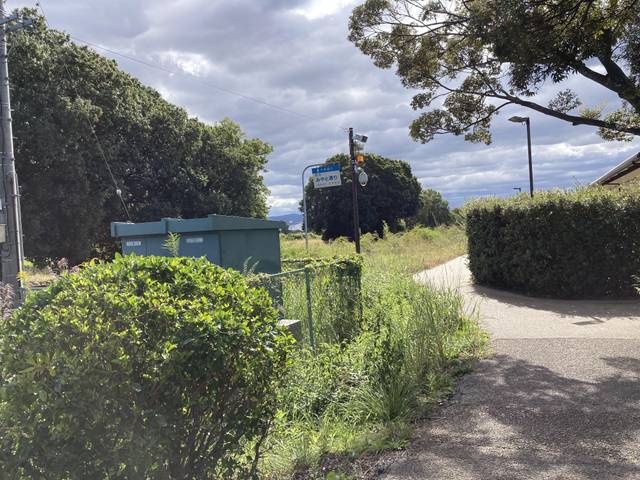
Region: Japan
Coordinates: 34.694, 135.796